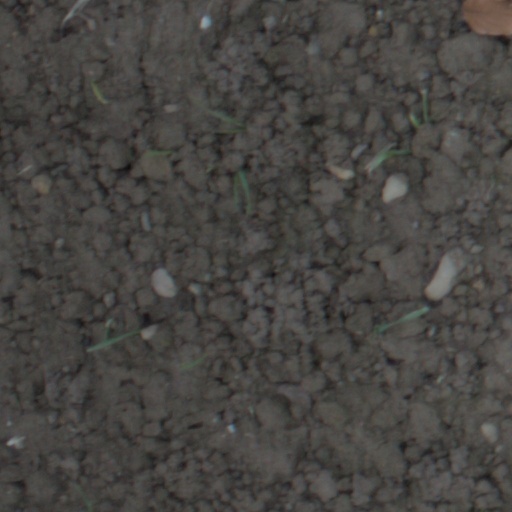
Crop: wheat